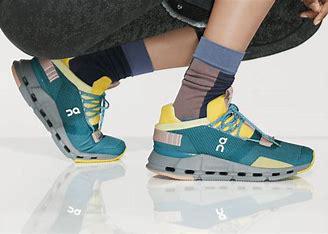
Brand: ON
Model: Cloudnova